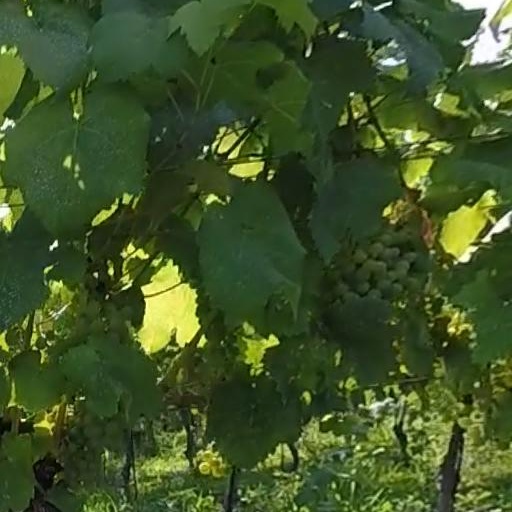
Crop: grape